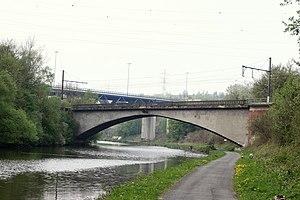
Le Pont Candlier à Landelies